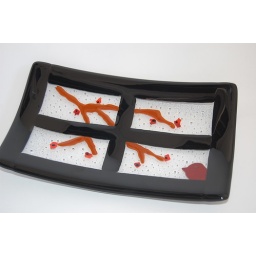
bird in window - $50